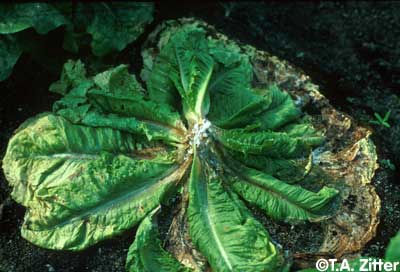
Plant: Lettuce
Disease: lettuce mosaic virus